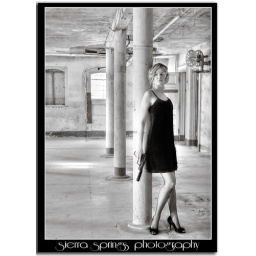
Gun Moll in black and white